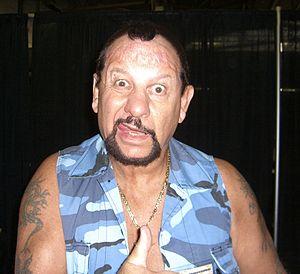
Brian Wickens est un catcheur néo-zélandais. Il est principalement connu pour avoir formé avec Butch Miller l'équipe des Bushwhackers. Depuis le 28 mars 2015, il est officiellement membre du WWE Hall of Fame.